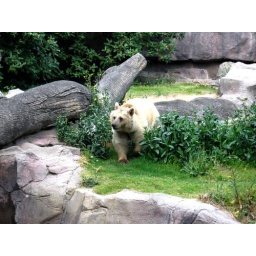
So white brown bear in action